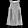
Label: Dress